Hotels in Atlanta

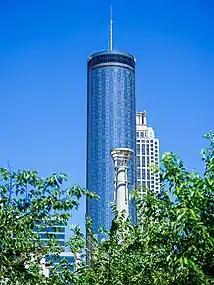
Westin Peachtree Plaza Hotel

Founded in the 1830s as a railroad terminus, Atlanta experienced rapid growth in its early years to become a major economic center of Georgia, with several hotels built to accommodate for this growth. Following its destruction during the Civil War, Atlanta experienced a resurgence and another hotel boom commenced in the late 1800s through the early 1900s. In the later half of the 20th century, hotel skyscrapers began to appear on the skyline, including what was at the time the tallest hotel in the United States. Later, a trend emerged of converting old office buildings into boutique hotels.